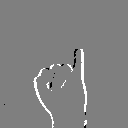
ASL letter: i